Microfoam

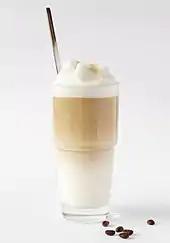
Microfoam is unstable, decomposing into a layer of "dry" foam over a layer of liquid milk, as in this latte macchiato.

Several studies have confirmed that the foamability of pasteurized whole milk, measured by the volume of foam produced, reaches a minimum at . This value is higher for raw milk - around . The dip in foamability occurs due to fat globules consisting of both solid and liquid phases at this temperature. Solid fat crystals in a globule may penetrate the film which separates them from the surrounding air, causing spreading of the membrane material which is then adsorbed onto air bubbles. At temperatures above the minimum foamability temperature, the volume of foam steadily increases, which has been attributed to the trends of decreasing viscosity and surface tension with temperature.